Indigenous Documentation Center No'lhametwet

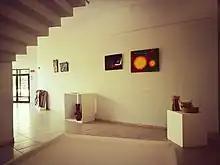
Indigenous craftsmanship exhibition in "Casa de las Culturas"

CDI No’lhametwet has organized several activities for the visibility and dissemination of the regional indigenous people's knowledge through discussion groups, workshops as well as photographic and craftsmanship exhibitions.